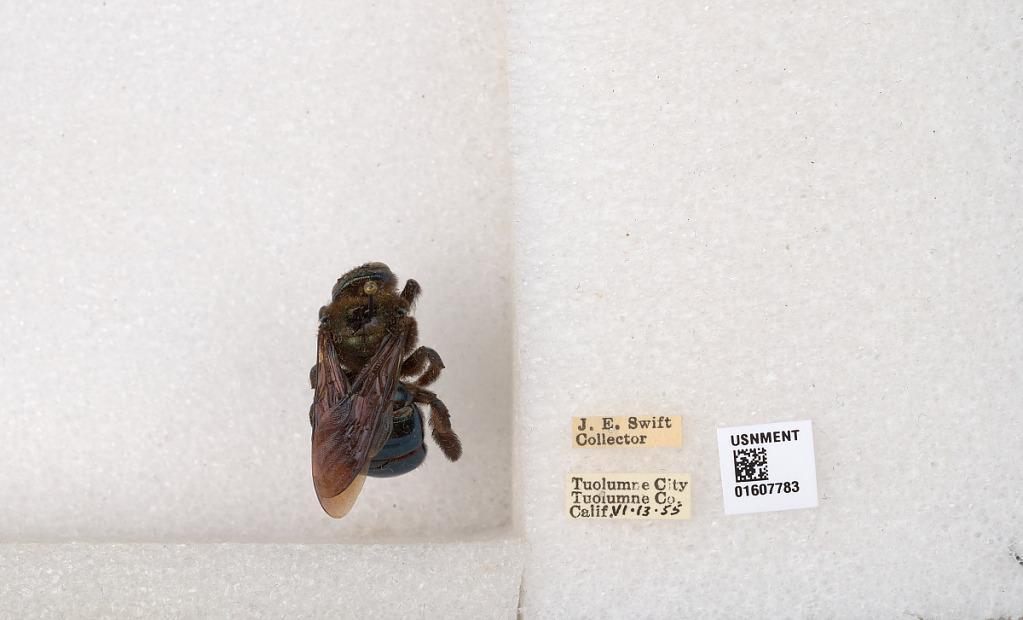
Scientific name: Xylocopa (Xylocopoides) californica californica Cresson
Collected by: Swift
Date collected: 1955-6-13
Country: United States
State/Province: California
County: Tuolumne
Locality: Tuolumne City
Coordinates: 37.9627, -120.241